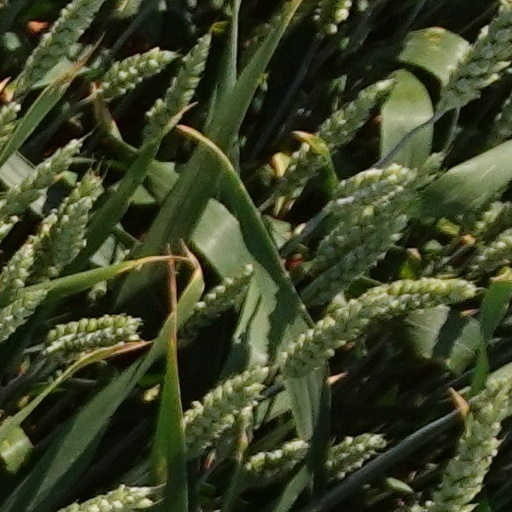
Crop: wheat